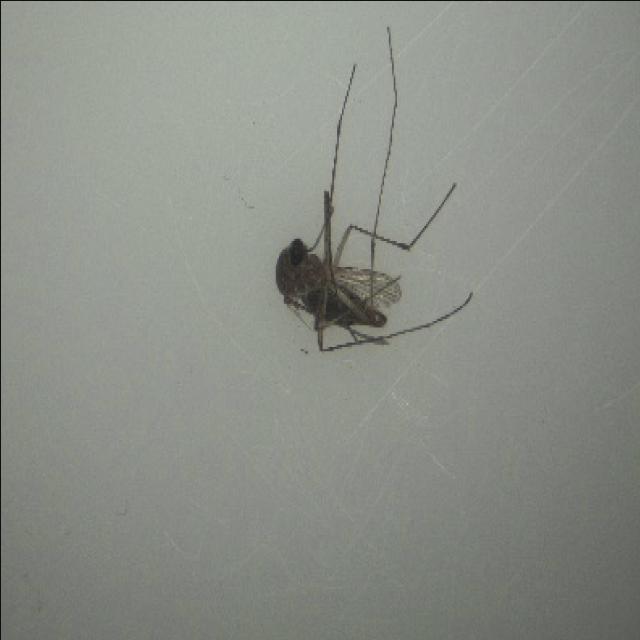
Species: culex_tritaeniorhynchus